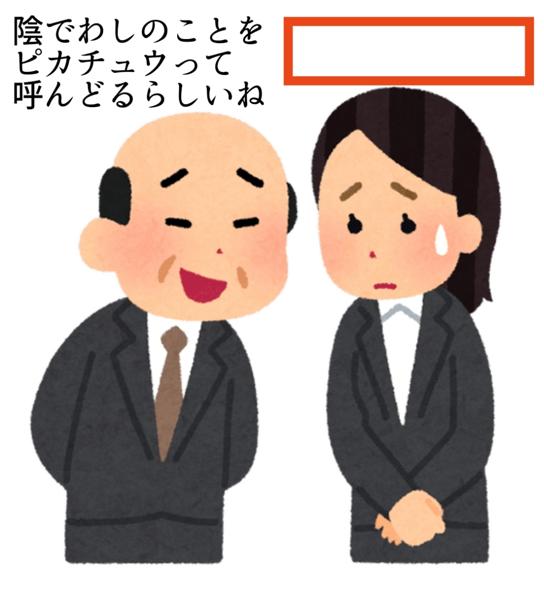
回答: す、すいませんでした。ちなみに、私はサトシって言われているみたいで...。